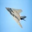
Label: airplane